Anna Manning Comfort

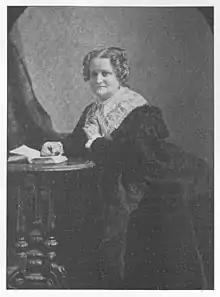
Dr. Clemence Sophia Harned Lozier

Comfort's aunt, physician Clemence Sophia Harned Lozier, M.D., discovered and encouraged Comfort's aptitude for medical study. In Lozier’s home, Comfort read many books on medicine; friends began to notice that her music was overstrewn with medical pamphlets.